Emil Banjavic

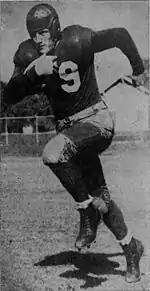
Emil Banjavic, 1942

Emil Thomas Banjavic (September 19, 1915 – December 1, 1995) was an American football player.